Cessna 310

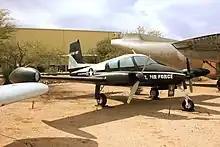
An ex-USAF U-3A on display at the Pima Air & Space Museum in Tucson, Arizona

The turbocharged 320 Skyknight was developed from the 310F. Equipped with TSIO-470-B engines and featuring an extra cabin window on each side, it was in production between 1961 and 1969 (the 320E was named the Executive Skyknight), when it was replaced by the similar Turbo 310.